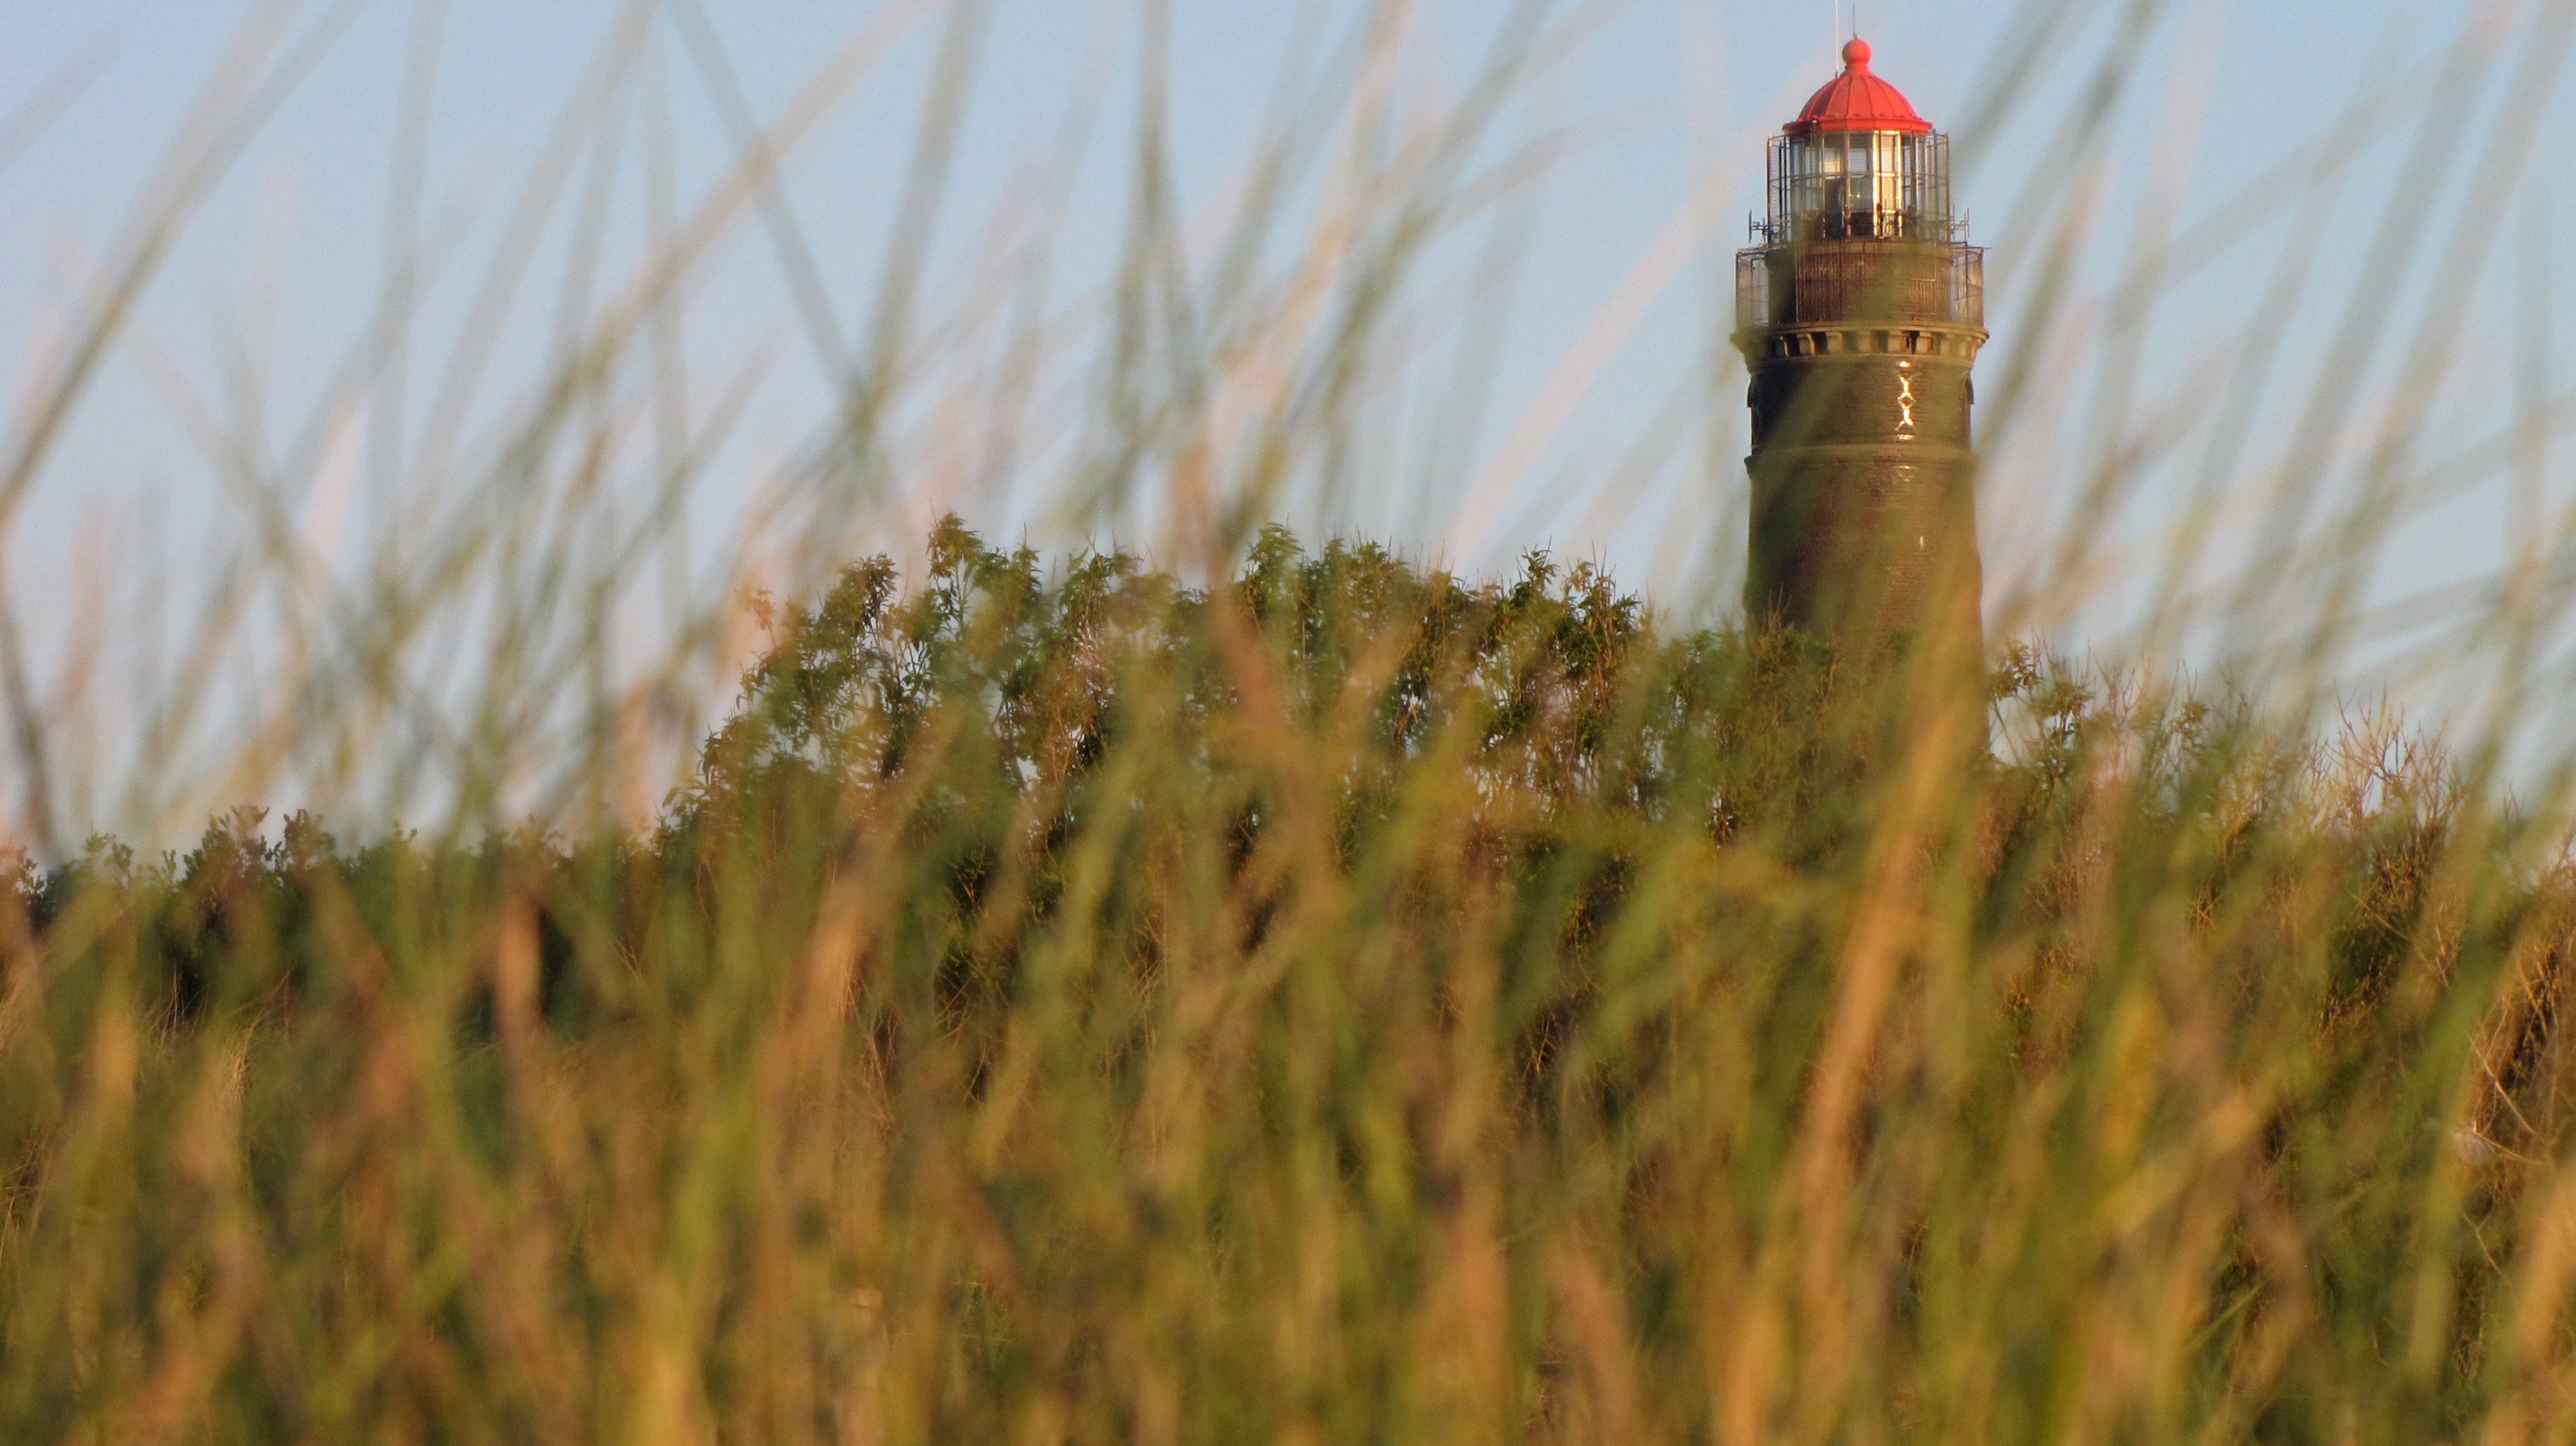
water, nature, grass, lighthouse, plant, field, lawn, meadow, prairie, sunlight, morning, flower, green, tower, crop, autumn, agriculture, dunes, grassland, borkum, rural area, salt meadow, grass family, phragmites